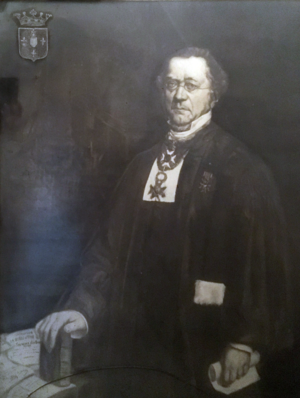
François Louis Joseph du Bus est un membre du Congrès national de Belgique.